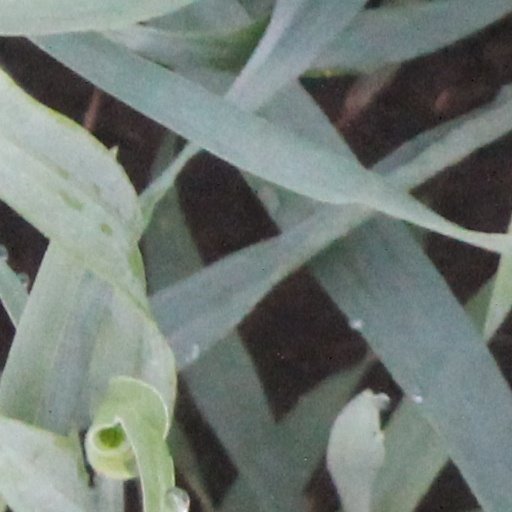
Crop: wheat